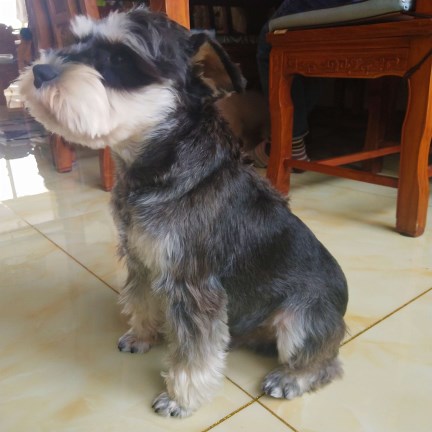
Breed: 2342-n000102-miniature_schnauzer